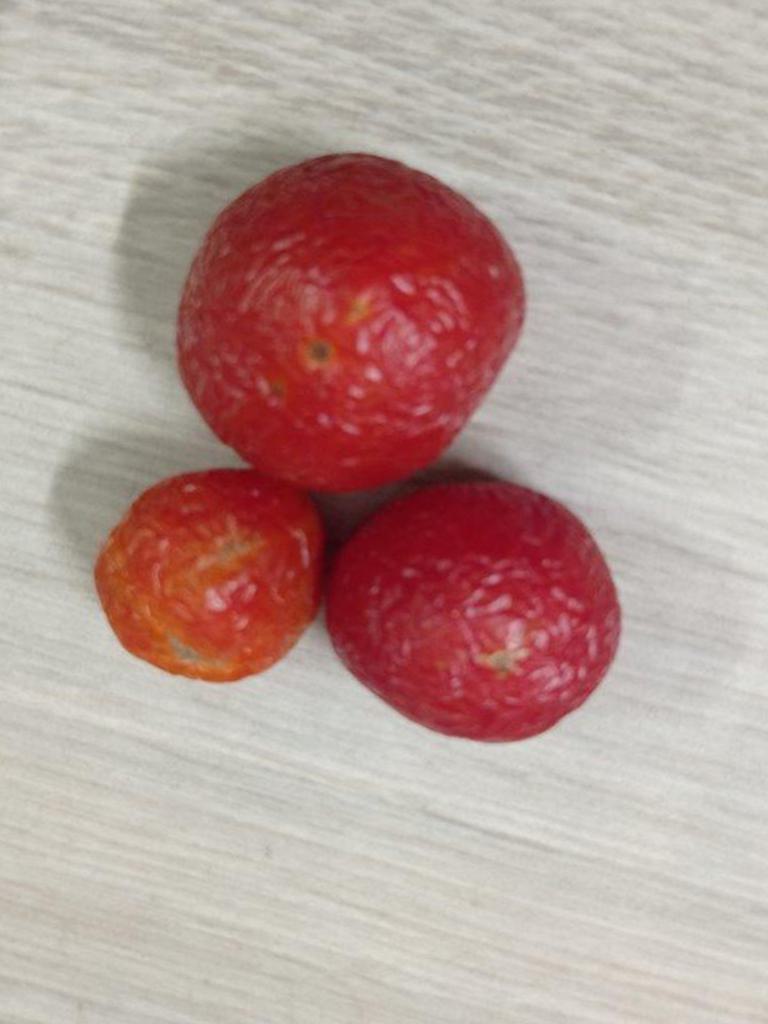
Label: Rotten